Helios

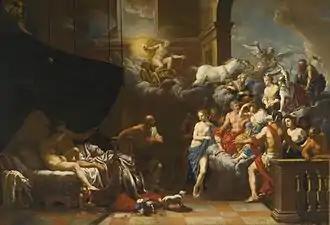
"Vulcan surprises Venus and Mars", by Johann Heiss (1679)

If this messenger did witness the flight himself, it is possible there was also a passage where he described Helios taking control over the bolting horses in the same manner as Lucretius described. Phaethon inevitably dies; a fragment near the end of the play has Clymene order the slave girls hide Phaethon's still-smouldering body from Merops, and laments Helios' role in her son's death, saying he destroyed him and her both. Near the end of the play it seems that Merops, having found out about Clymene's affair and Phaethon's true parentage, tries to kill her; her eventual fate is unclear, but it has been suggested she is saved by some deus ex machina. A number of deities have been proposed for the identity of this possible deus ex machina, with Helios among them.